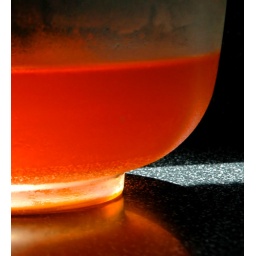
playing with the light coming in the kitchen window